West Breifne

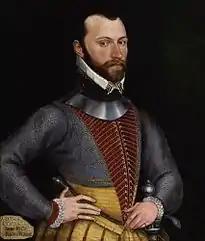
Governor Richard Bingham had a personal enmity with the O'Rourkes and occupied West Breifne from 1590 to early 1593

News of Brian na Múrtha's death was met with shock back in Ireland, the annals describing it as ""one of the mournful stories of the Irish"". Brian Óg na Samhtach O'Rourke, his son and chief lieutenant during the war against Connaught, was also in exile following Bingham's occupation of West Breifne. The other clans in the kingdom who had fought with Brian na Murtha unconditionally surrendered to Bingham in Athlone shortly after his exile, leaving Brian Óg with little support. Bingham described O’Rourke and his remaining followers as ""80 beggarly traitors"".